Olive skipper

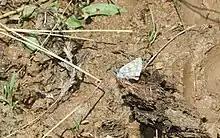
Olive Skipper ("Pyrgus serratulae"), West Greece, July 2020

This is a relatively distinctive species by the standards of the genus, the upperside tending to be plainer than most of its congeners with only tiny white marks on the forewings and almost unmarked on the hindwings. The underside is usually mostly olive-green with paler markings. An oval basal spot on the underside of the hind wing is a mostly well-developed feature. Alpine individuals often have a strong, almost completely reduced pattern of bright points on the upper side of the wing. The wingspan is 24–28 mm which means that "Pyrgus serratulae" is a medium-sized "Pyrgus" species. Basically, there is a great possibility of confusion with butterflies of the "Pyrgus alveus" complex, which can also occur syntopically with "P. serratulae", as well as the other species of the genus "Pyrgus". Safe separation is possible through the genitals.